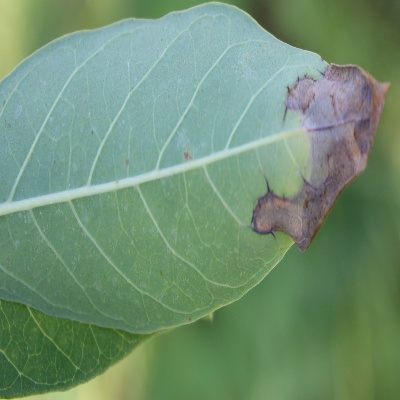
Crop: Cassava
Condition: bacterial blight